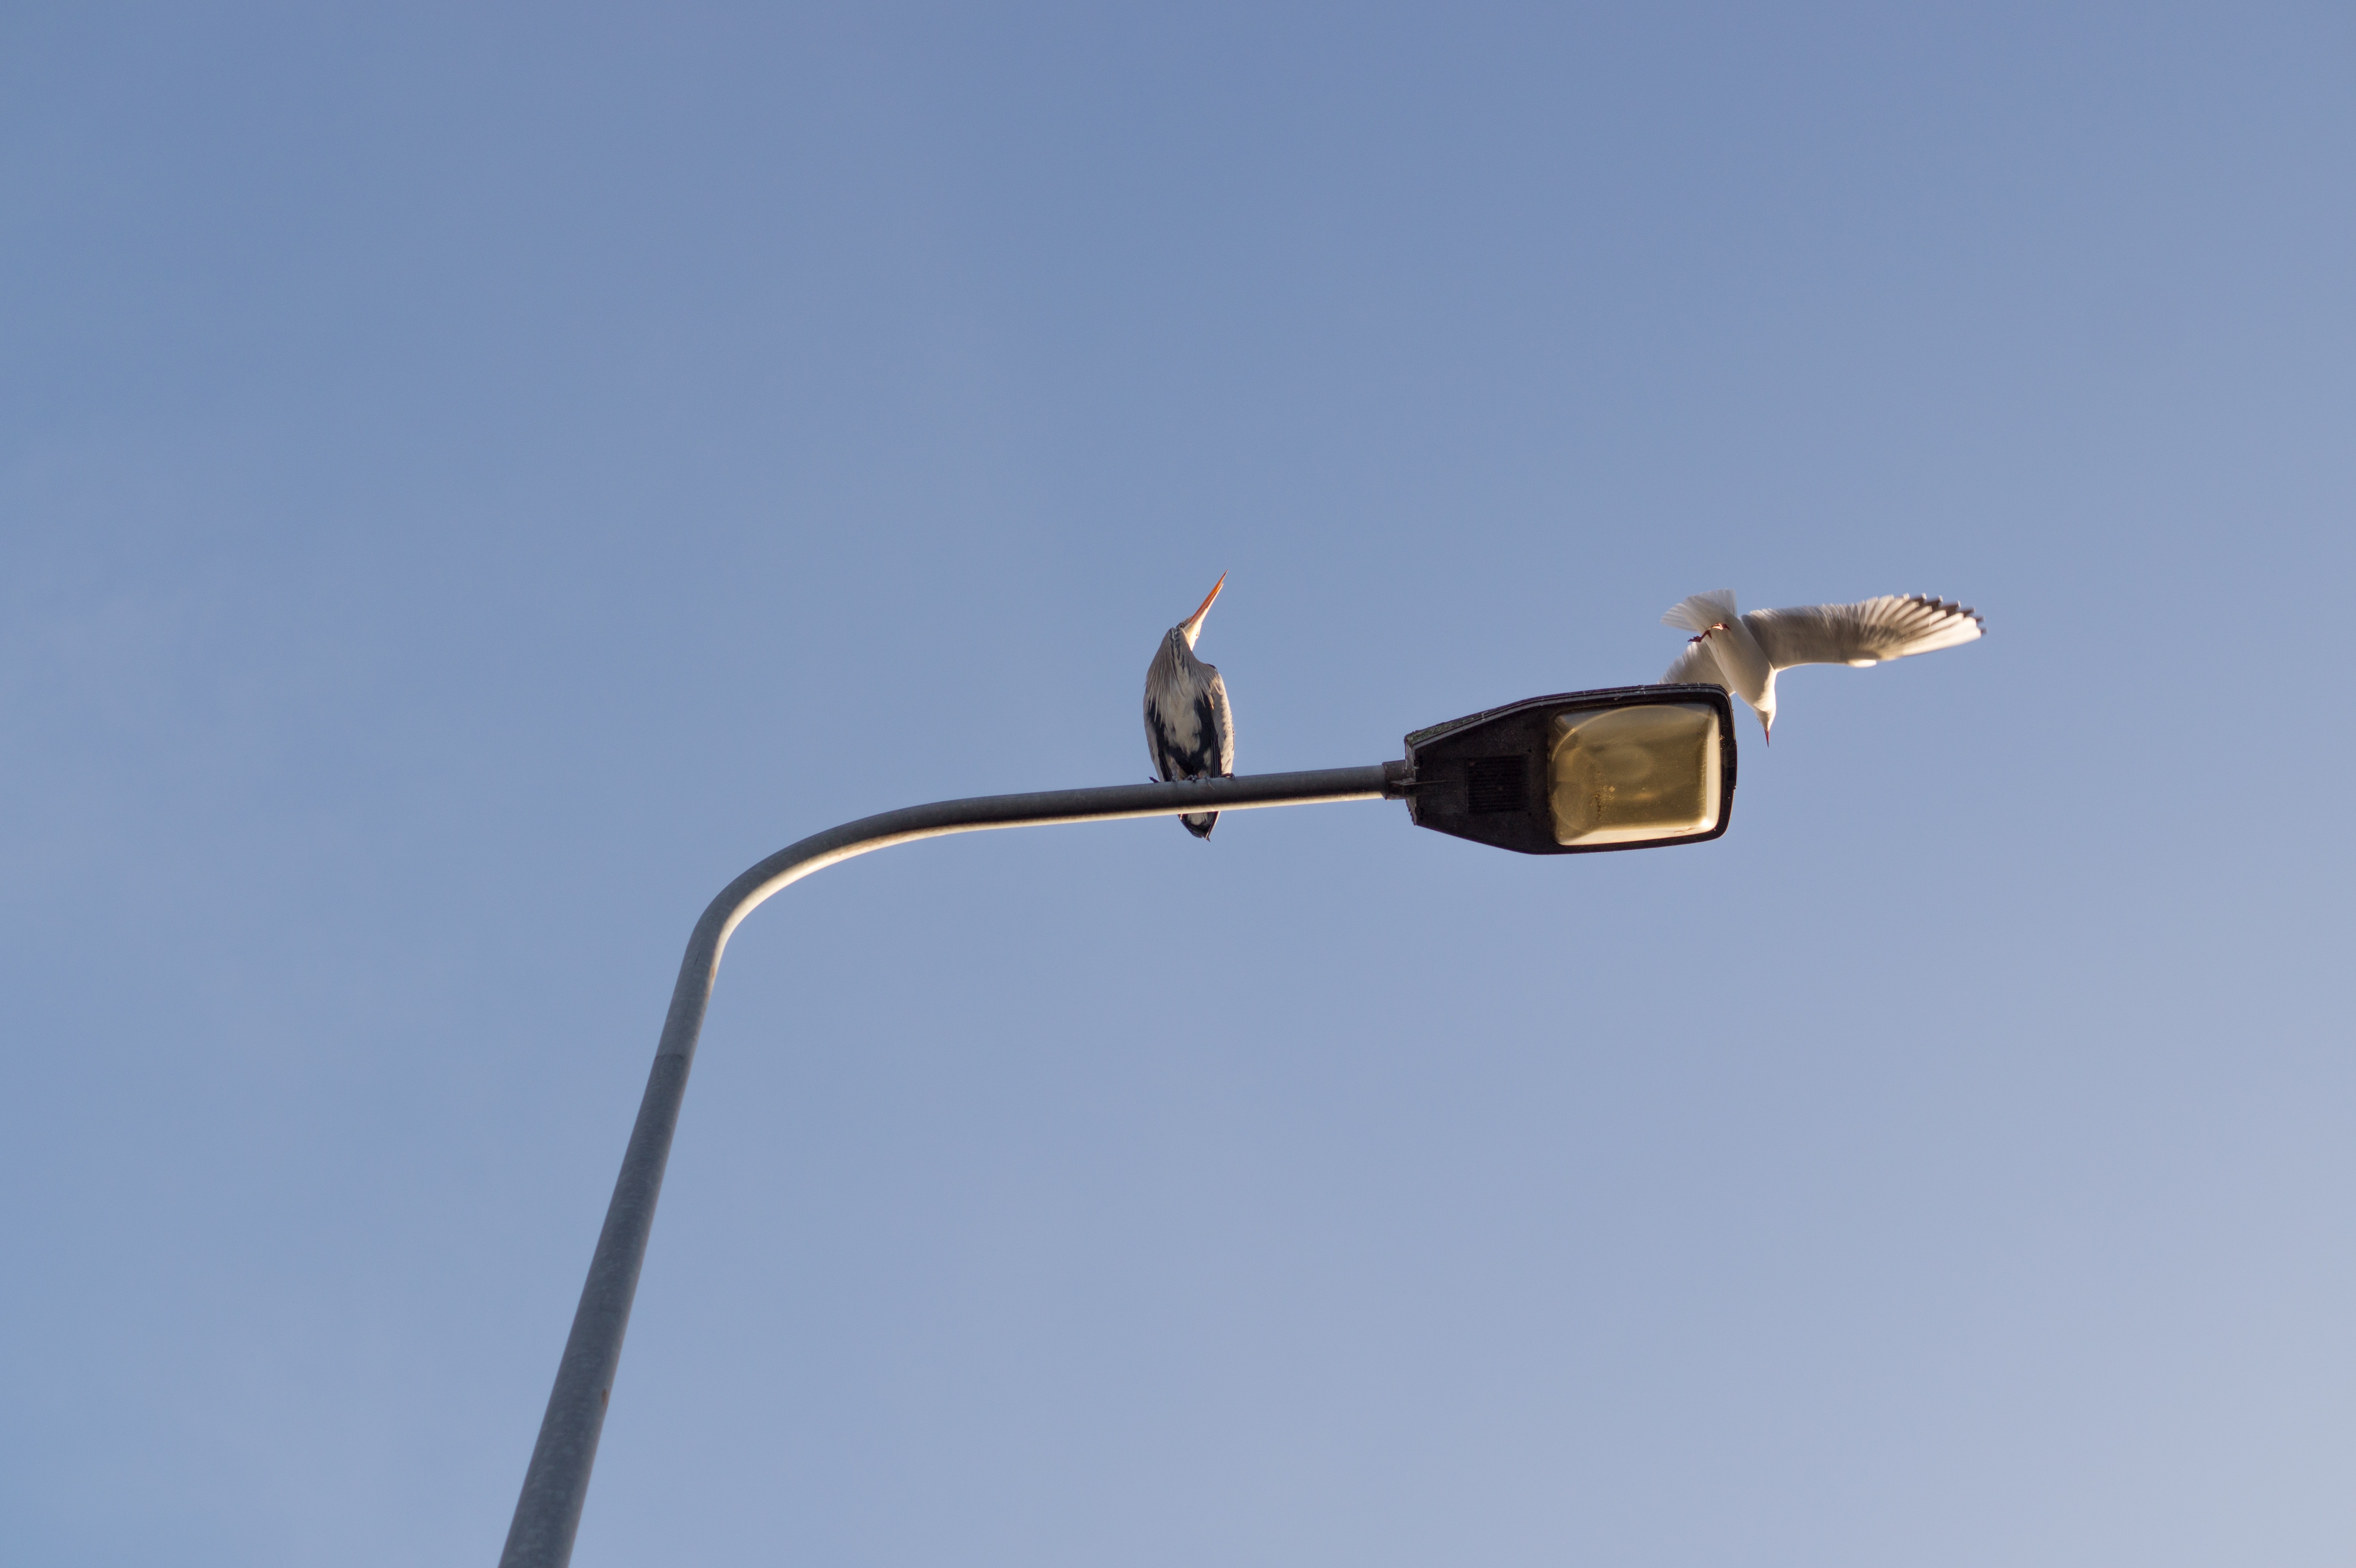
nature, bird, wing, light, sky, wind, animal, seabird, seagull, wild, flight, street light, lamp post, lighting, plumage, blue sky, light fixture, heron, atmosphere of earth